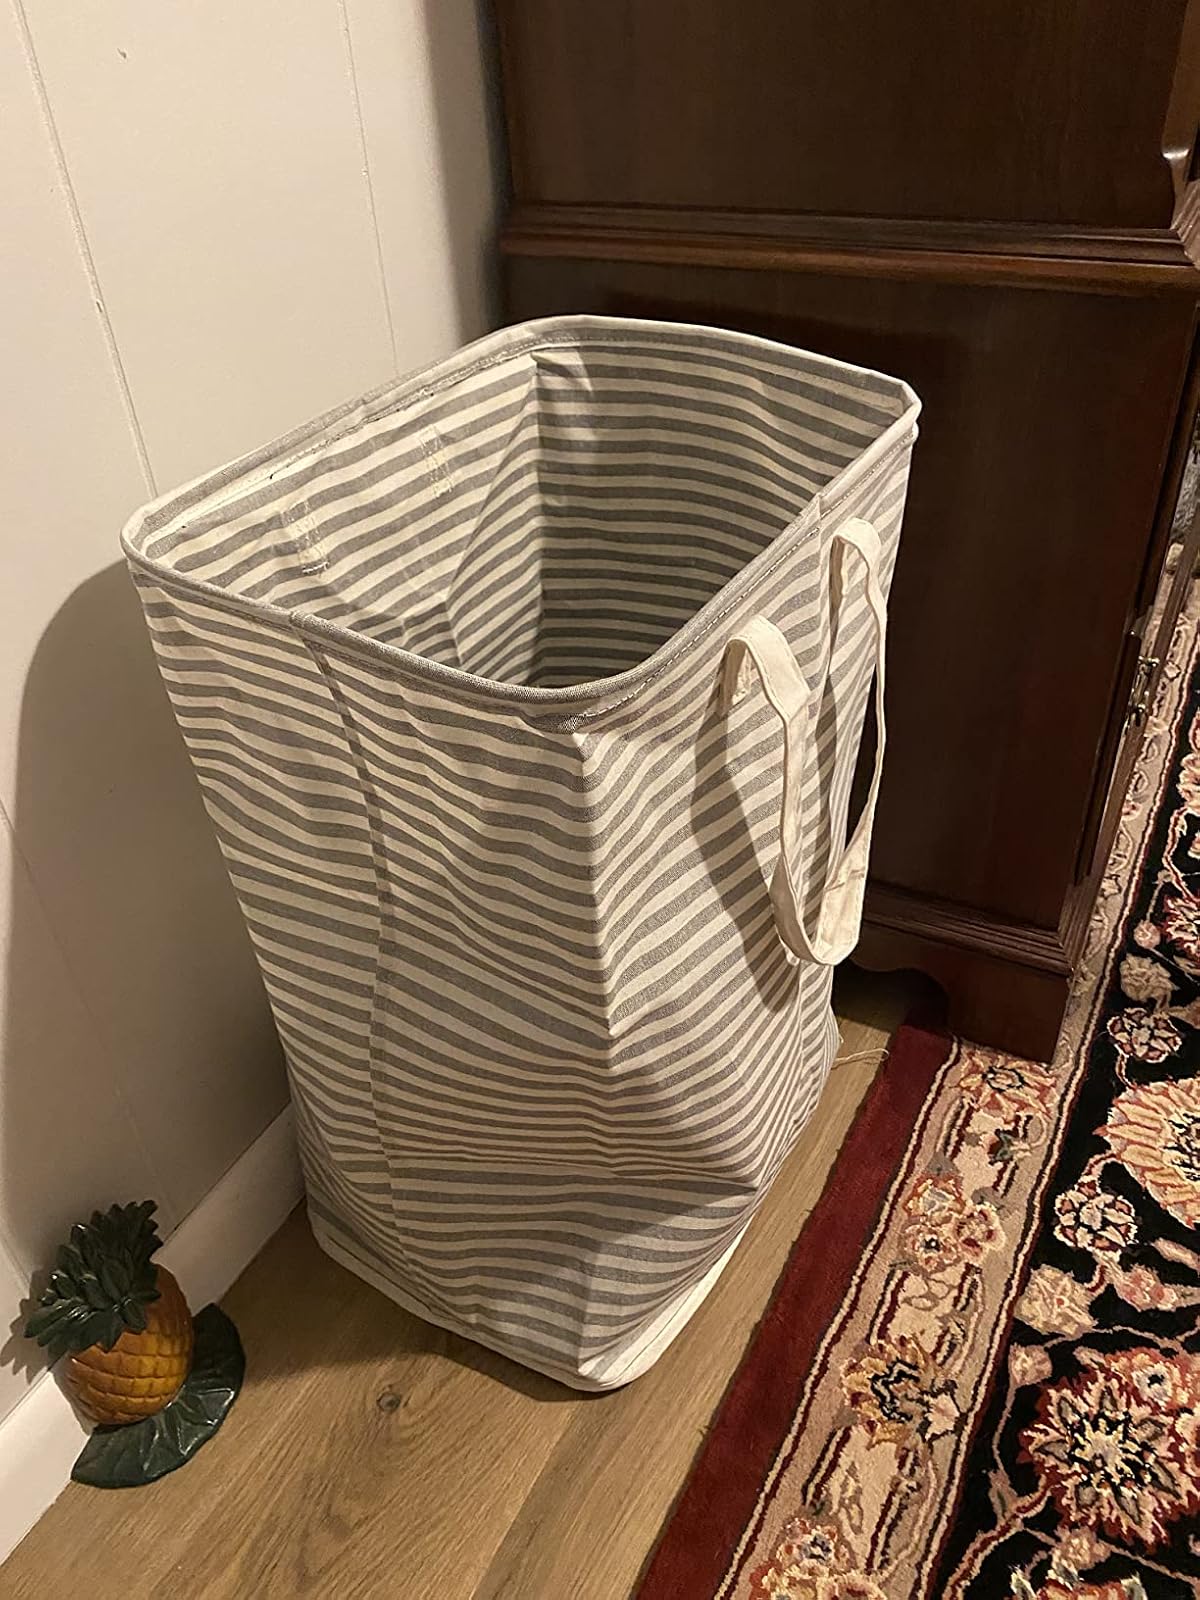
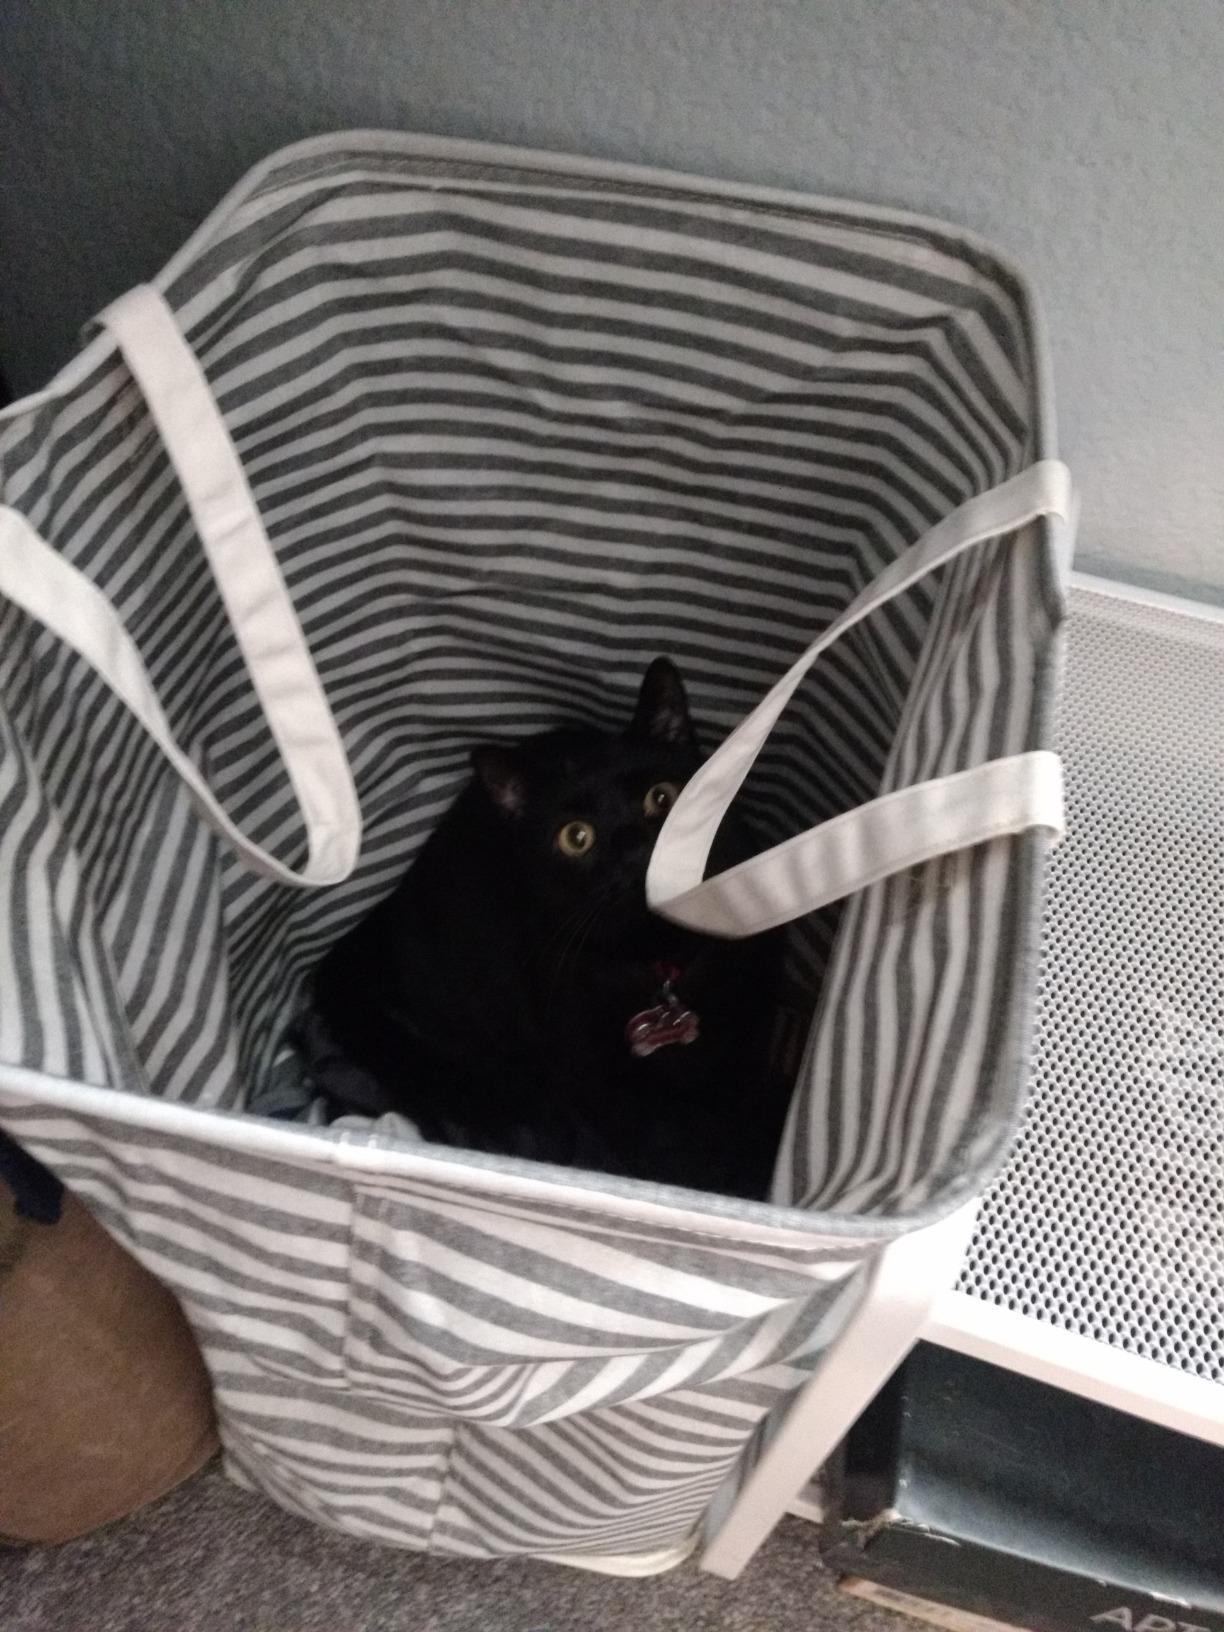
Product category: items_hamper
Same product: yes